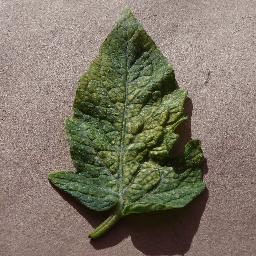
Label: Tomato___Spider_mites Two-spotted_spider_mite